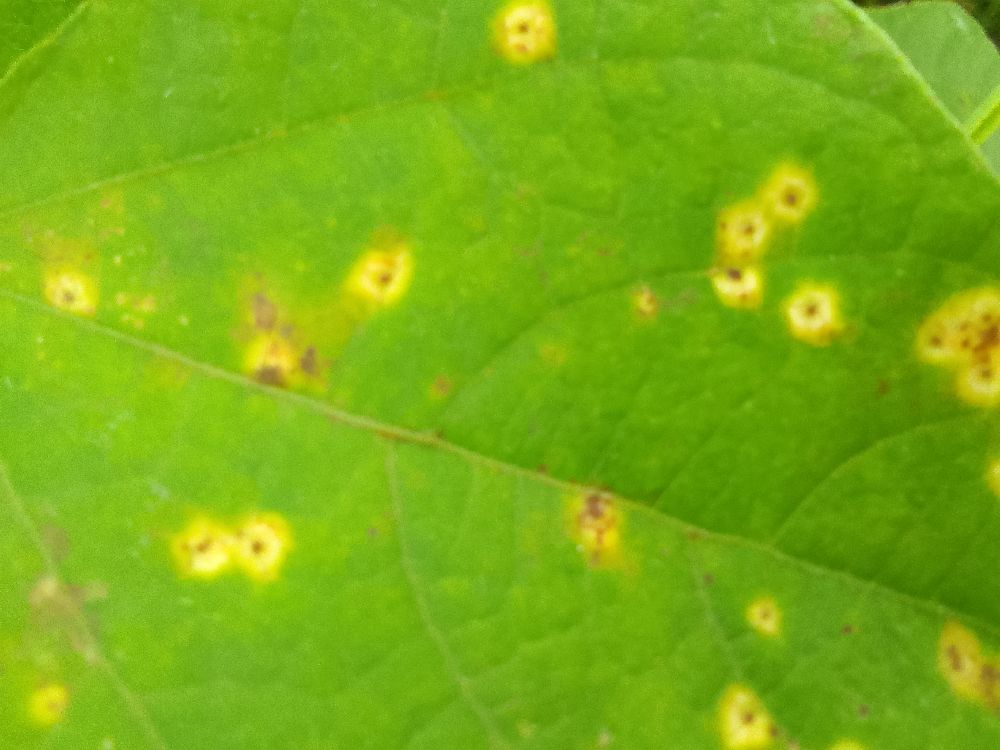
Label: rust